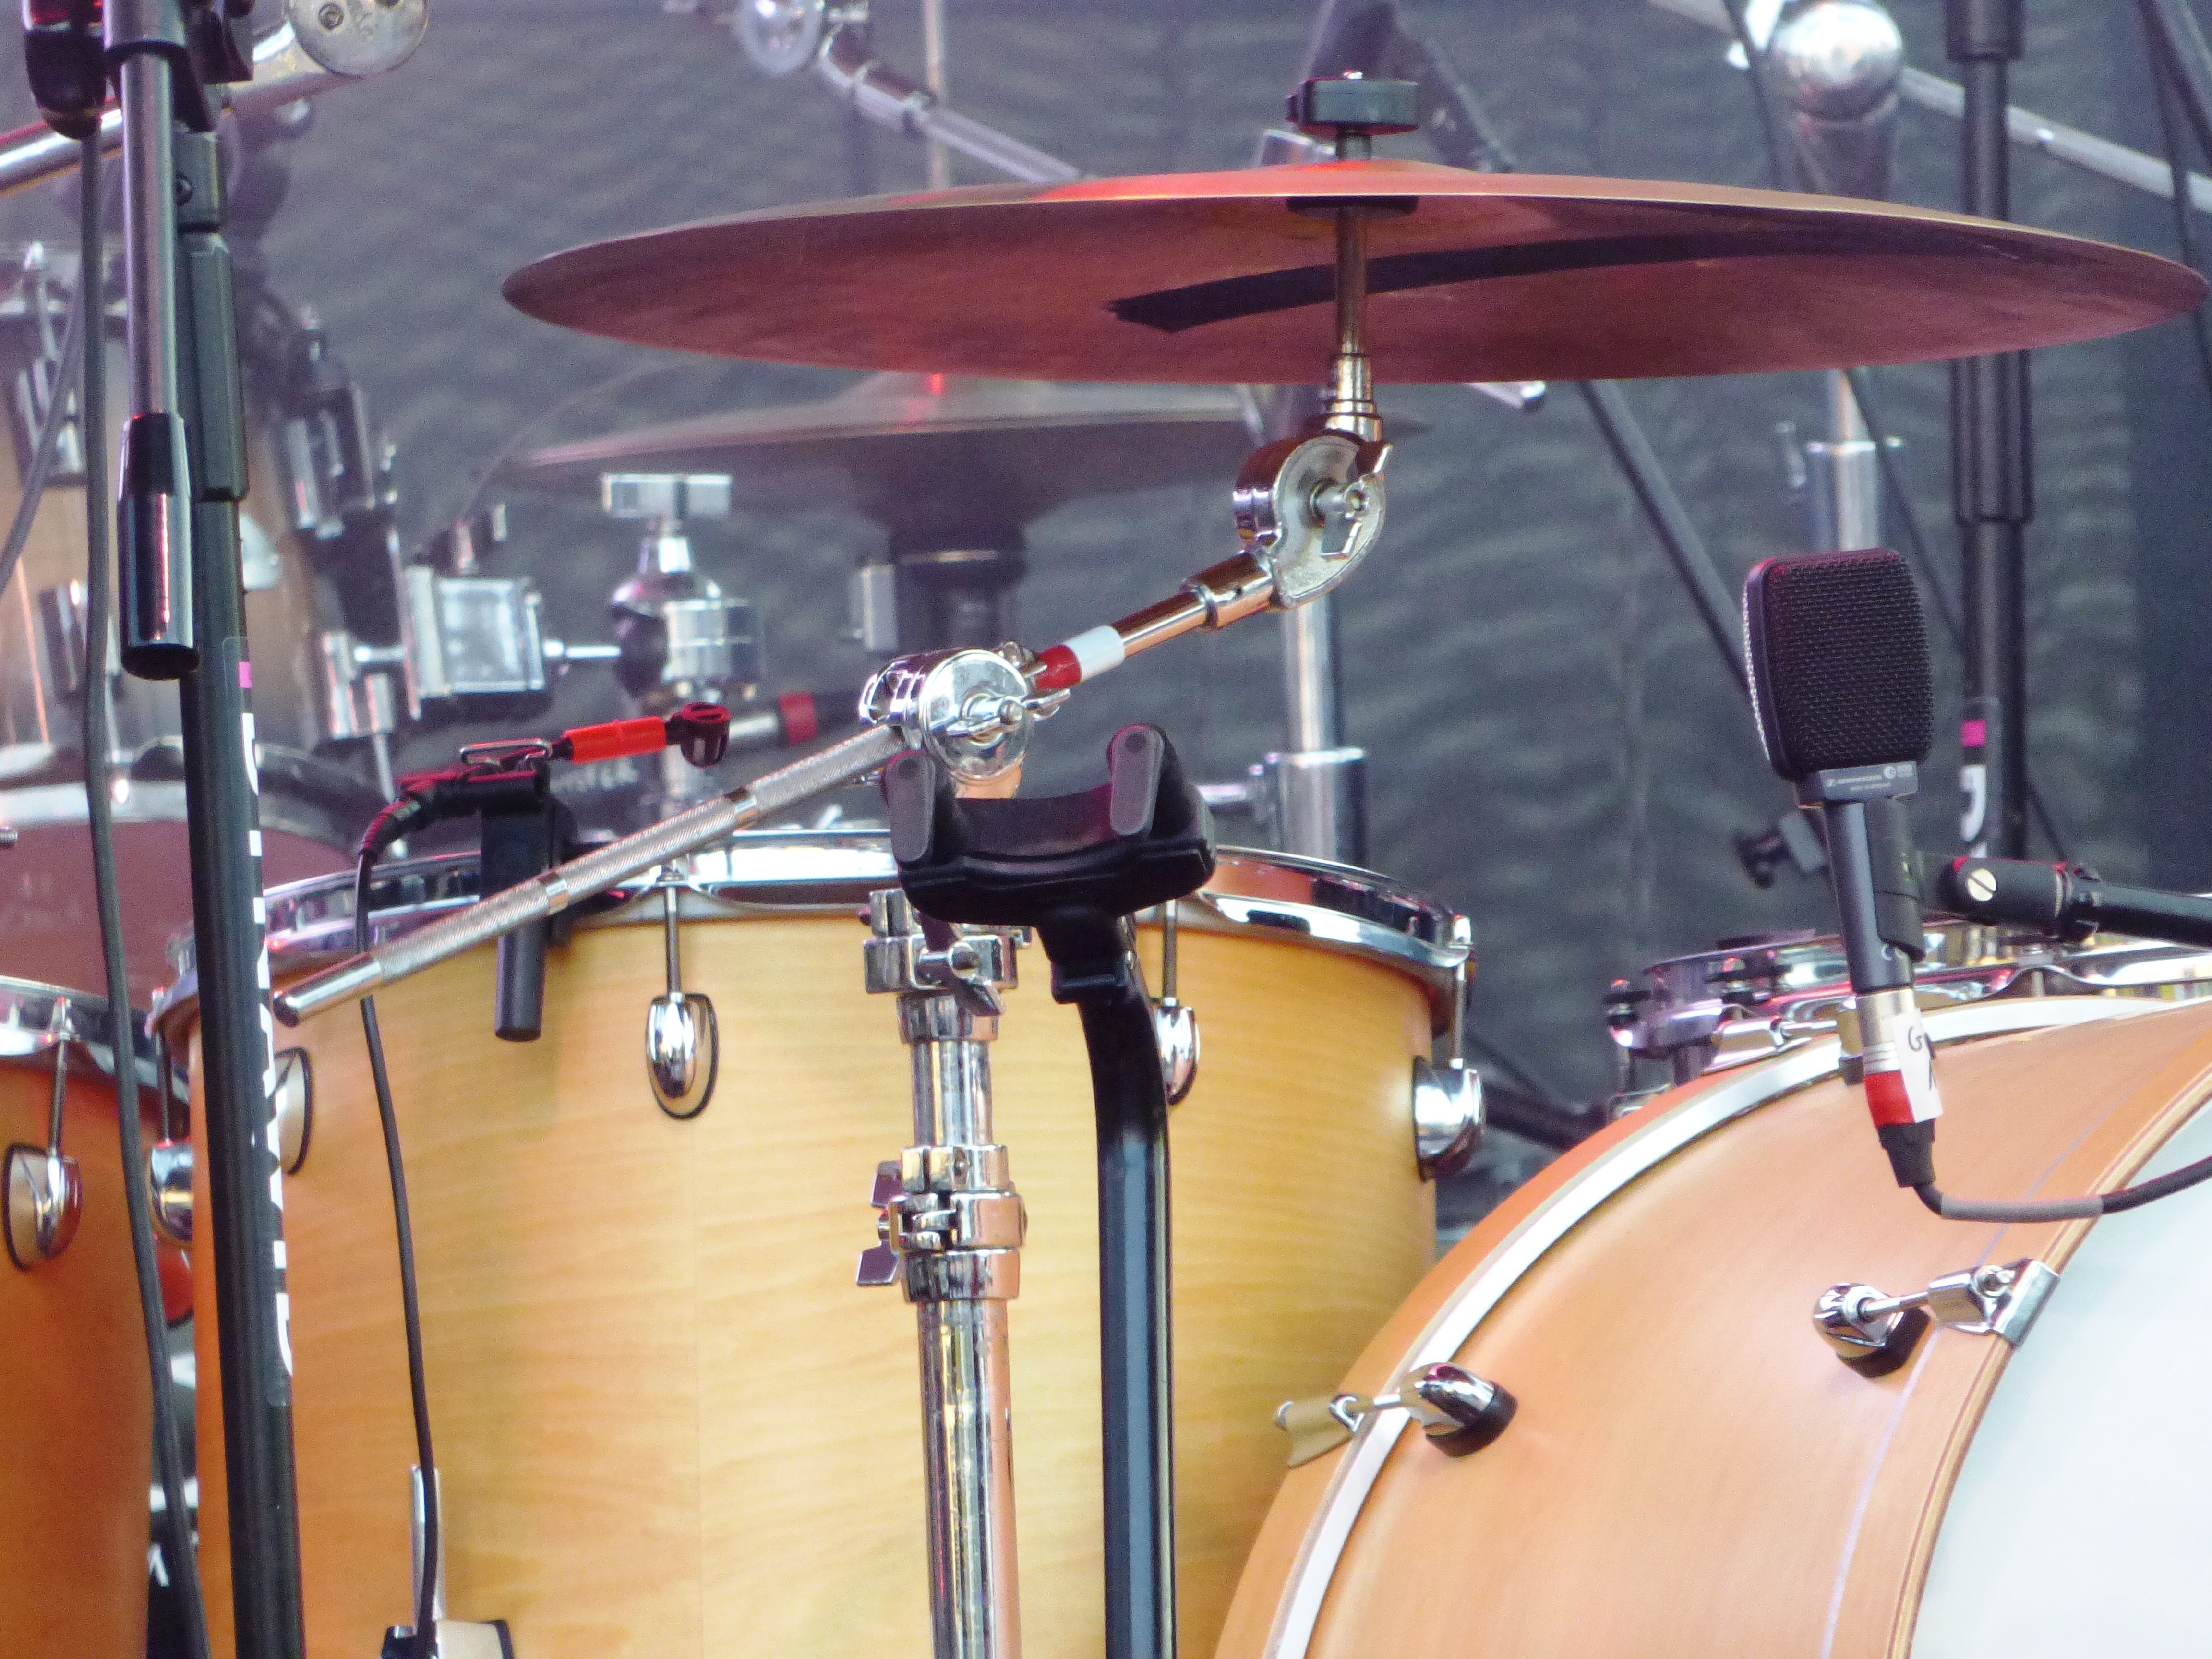
music, concert, live, drum, musical instrument, percussion, fun, performance, singing, scene, musicians, event, drums, drummer, instruments, plates, bass drum, electronic instrument, skin head percussion instrument, timbales, snare drum, tom tom drum